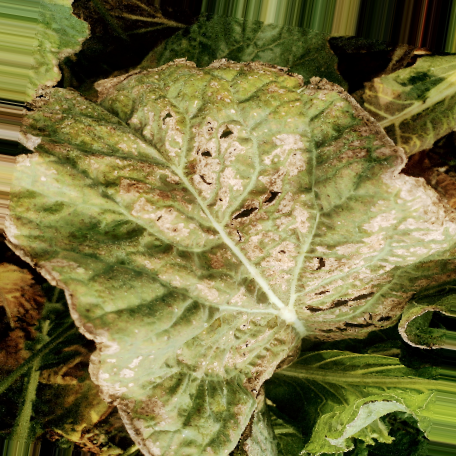
Label: Downy Mildew